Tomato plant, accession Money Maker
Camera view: horizontal (90 deg, fisheye); turntable rotation: 240 degrees
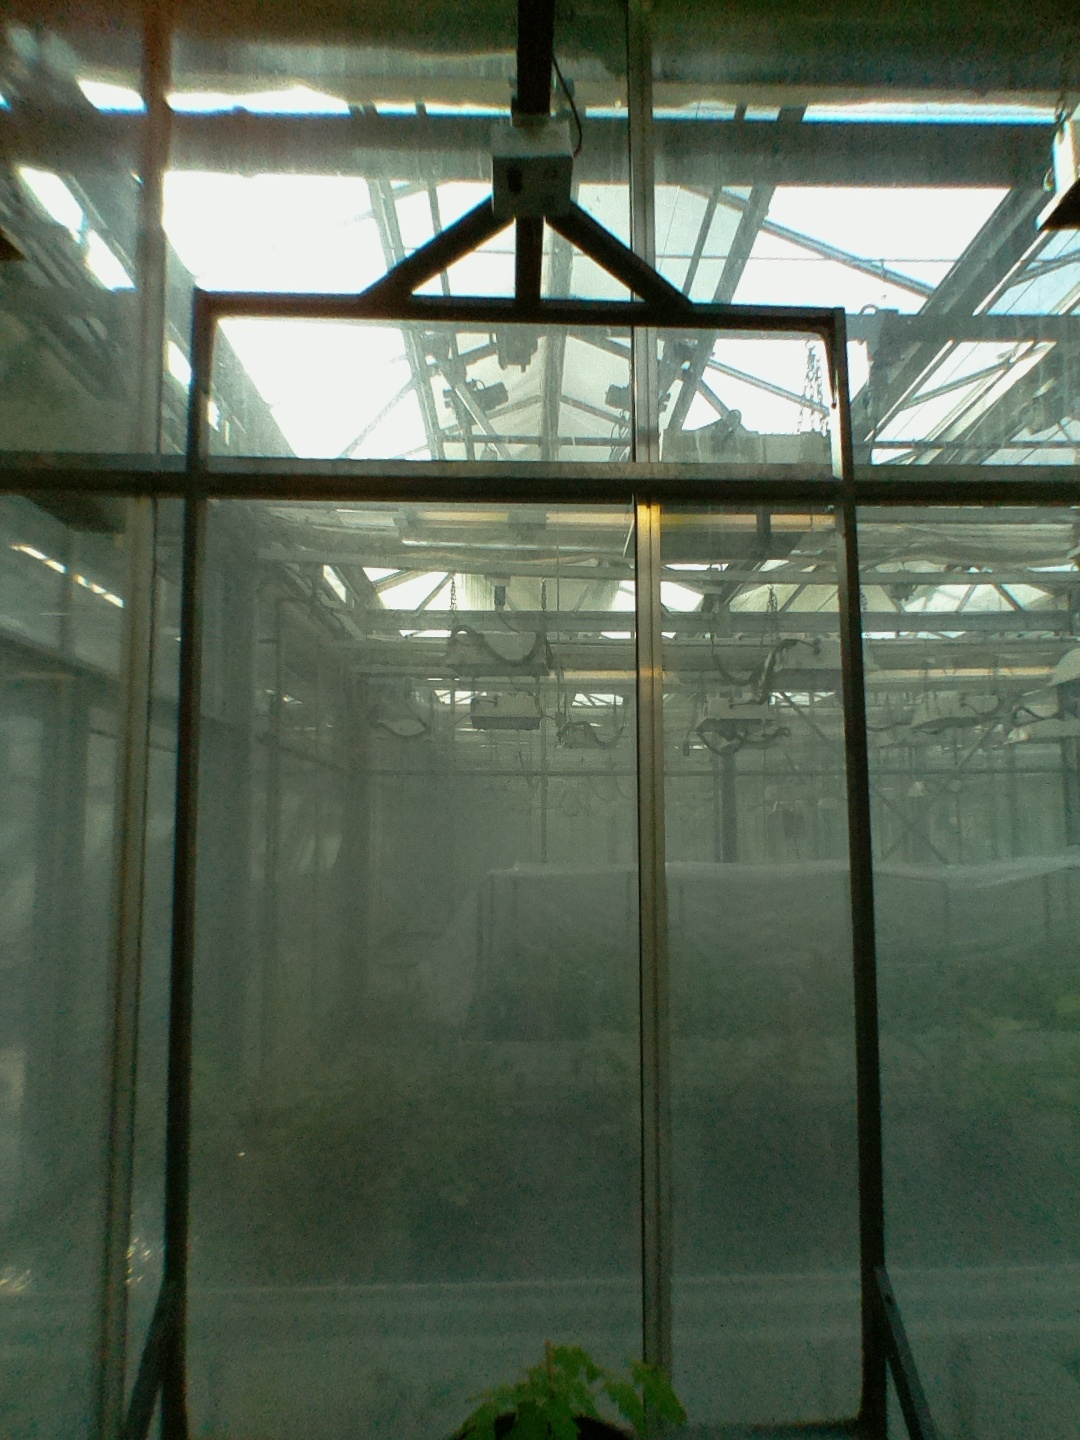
BBCH growth stage 13: 6 of true leaves visible